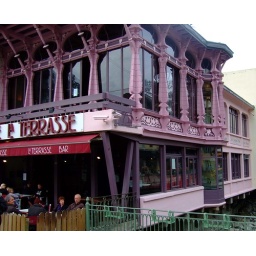
Funny bar in pink in Chamonix